I Tell C

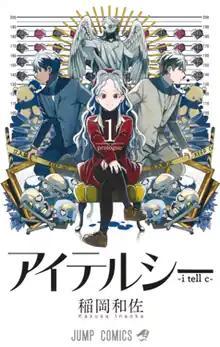
First volume cover

, stylized as i tell c, is a Japanese manga series written and illustrated by Kazusa Inaoka. It was serialized in Shueisha's "Weekly Shōnen Jump" magazine from February to June 2021, with its chapters collected into three volumes.